Hunedoara

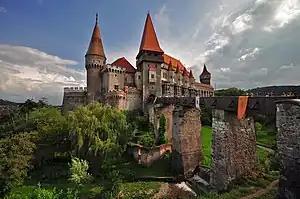
Hunyadi Castle

The Corvin Castle, also known as Hunyadi Castle or Hunedoara Castle (Romanian: "Castelul Huniazilor" or "Castelul Corvinilor;" Hungarian: "Vajdahunyadi vár"), is a Gothic-Renaissance castle in Hunedoara. It is one of the largest castles in Europe and is featured as one of the Seven Wonders of Romania. The Castle is known both by the name Corvin's Castle and Hunyadi or Hunedoara Castle. Hunyadi is the internationally more recognized name for the same family, Corvin being used mostly by Romanians.